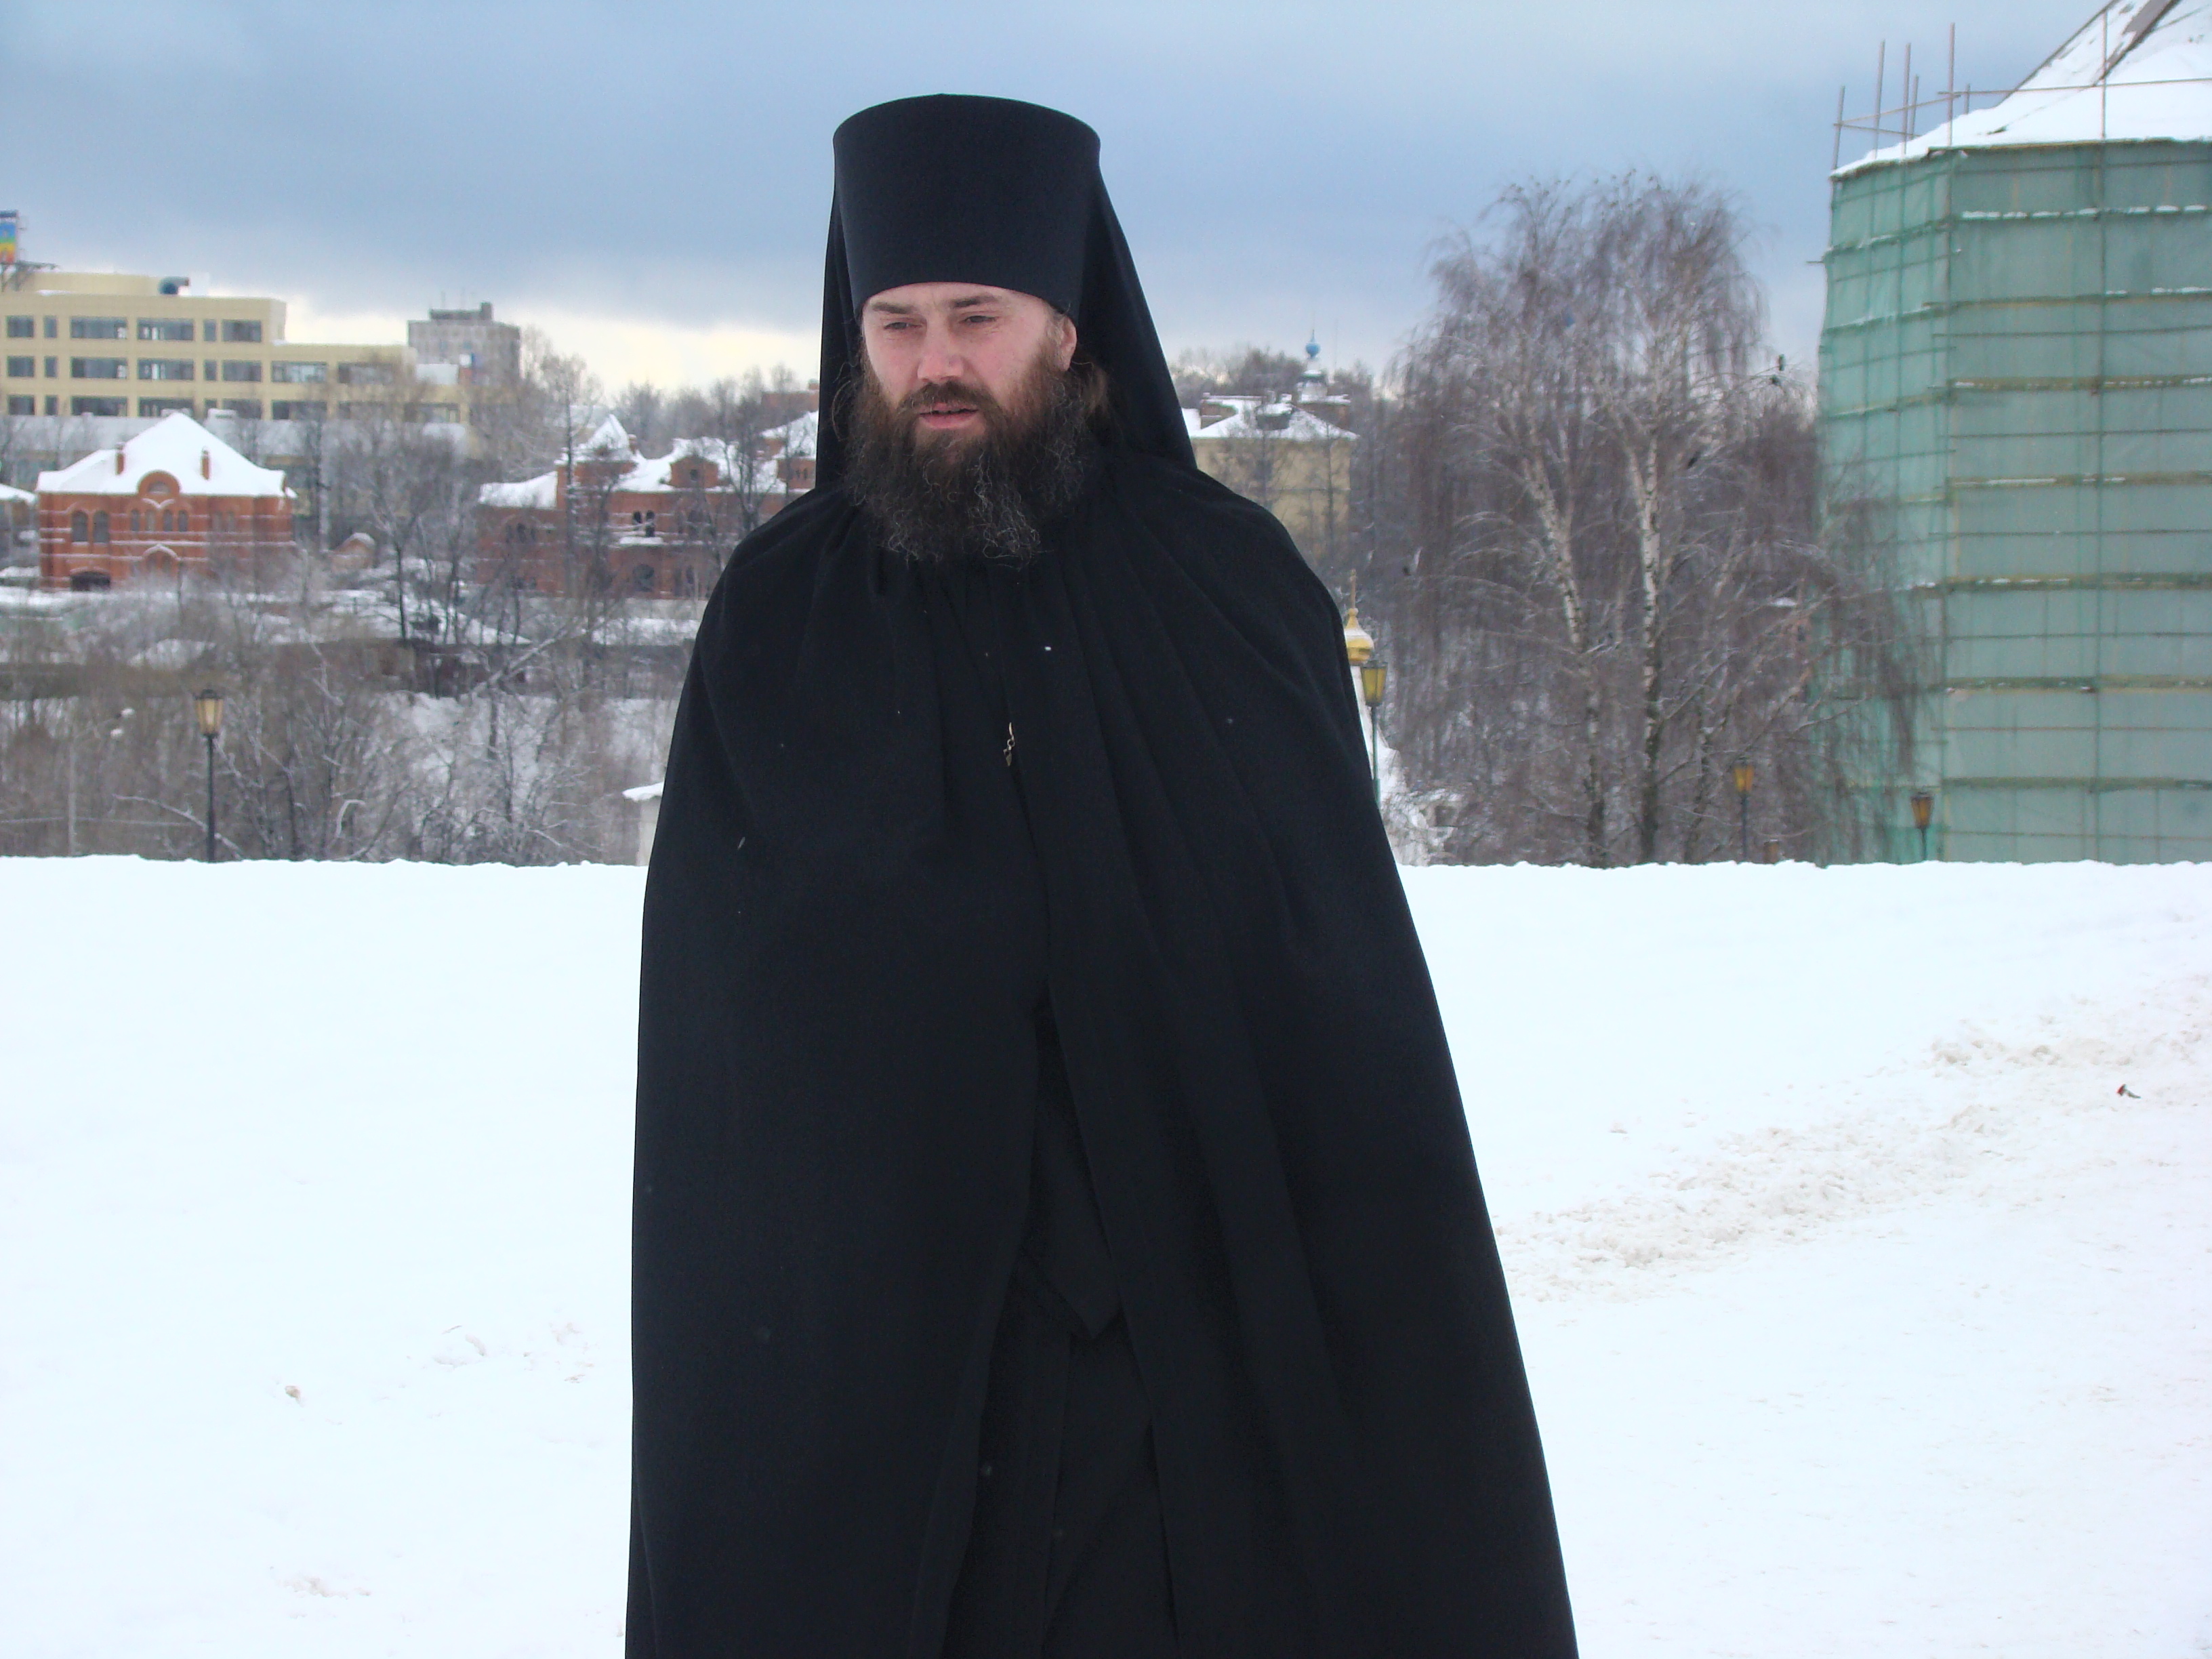
snow, winter, weather, clothing, season, sony, russia, sergievposad, dsc, h9, dsch9